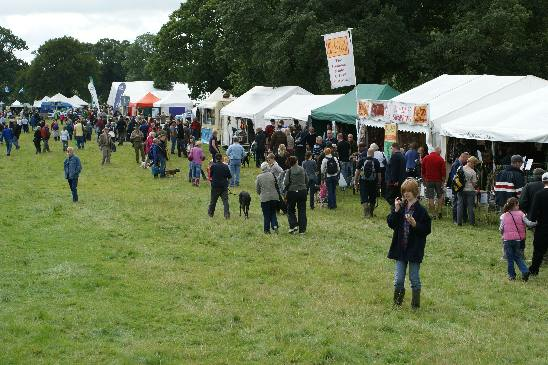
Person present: Yes